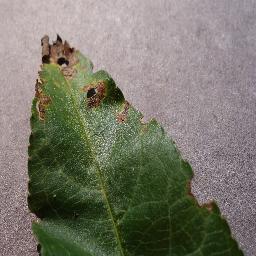
Label: Peach___Bacterial_spot